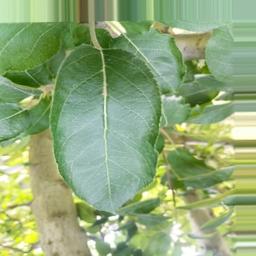
Label: Healthy